Scotstounhill railway station

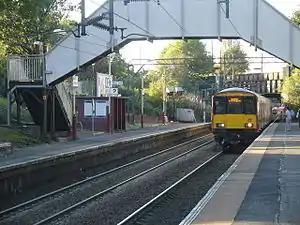
View from Platform 1 looking west towards Dalmuir

Scotstounhill railway station serves Scotstounhill in Glasgow, Scotland. The station lies on the Argyle and North Clyde lines, serving the districts of Scotstoun and Knightswood, with trains to and from or Queen Street stations and on into the east end.